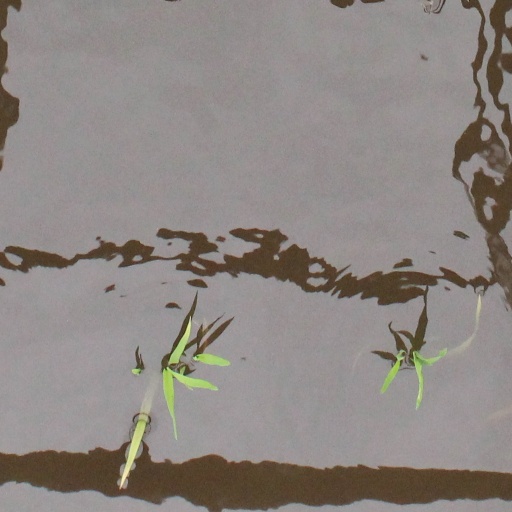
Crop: rice